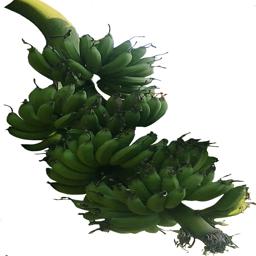
Label: MALBHOG FRUIT